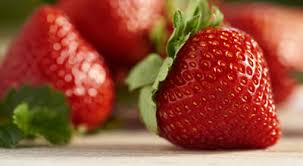
Label: Strawberry